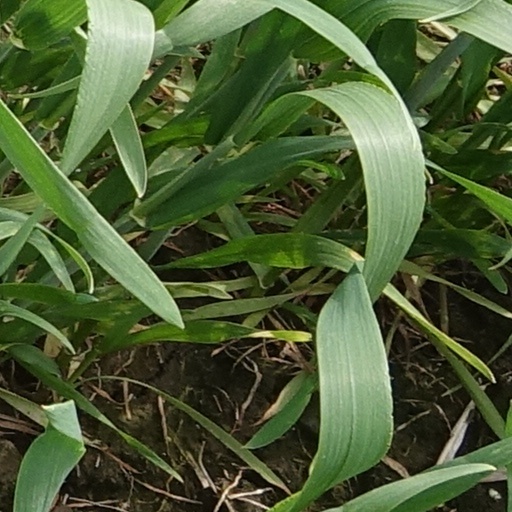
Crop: wheat